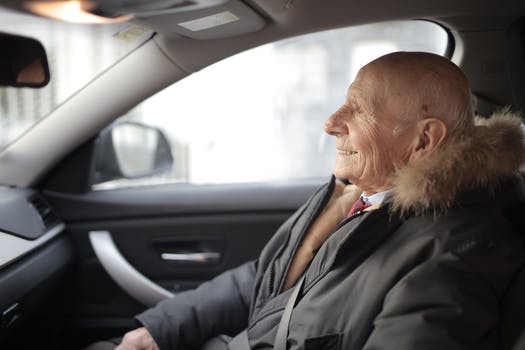
Label: No Watermark